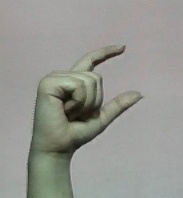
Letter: dal